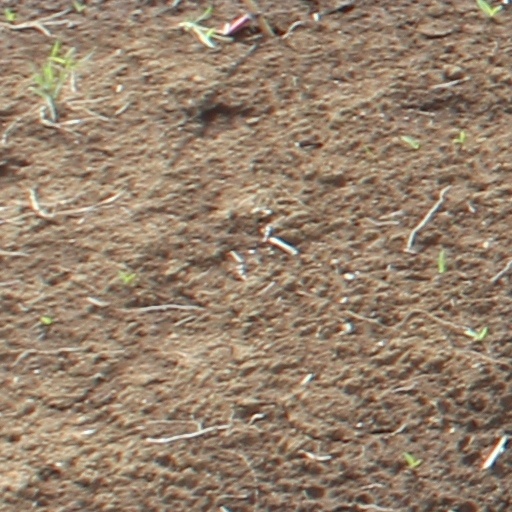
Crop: wheat